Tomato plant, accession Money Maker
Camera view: bottom (45 deg); turntable rotation: 120 degrees
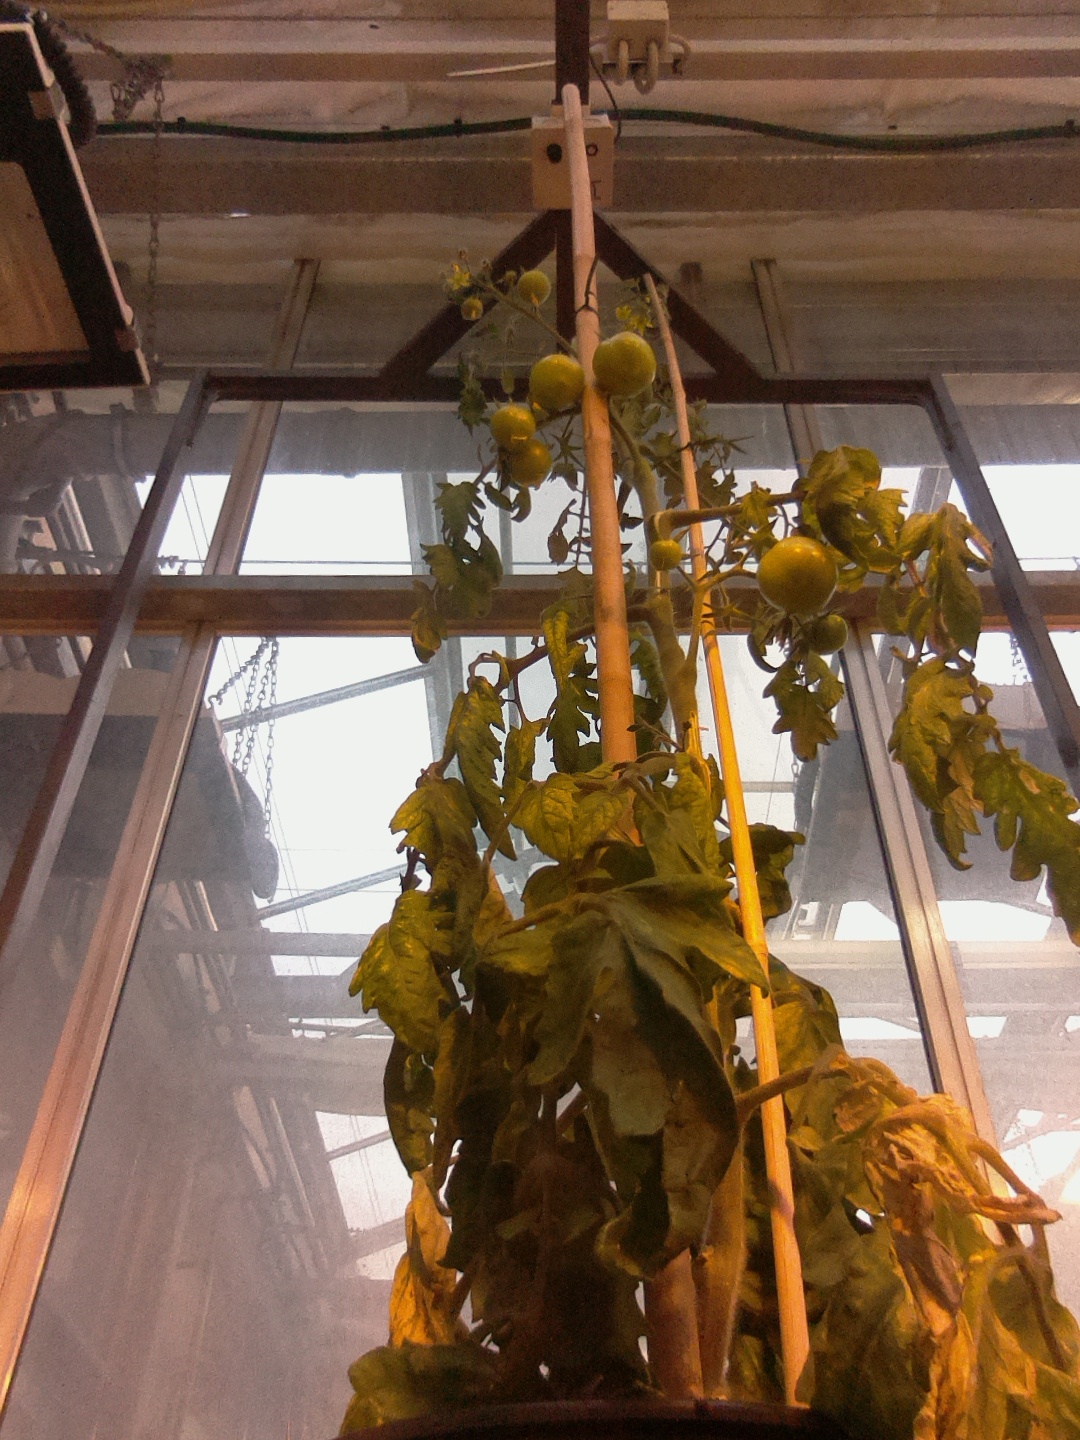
BBCH growth stage 76: 60%-70% of final fruit size